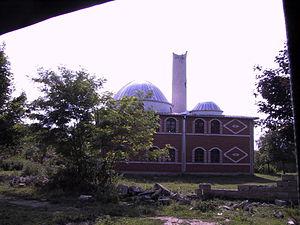
Mosquée détruite pendant la guerre du Kosovo dans la région de Srbica (Kosovo)
La guerre du Kosovo, une des guerres de Yougoslavie, a eu lieu du 6 mars 1998 au 10 juin 1999, sur le territoire de la République fédérale de Yougoslavie, opposant l'armée yougoslave à l'armée de libération du Kosovo et l'Organisation du traité de l'Atlantique nord.